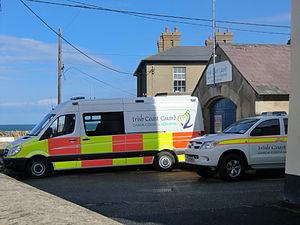
Les marquages Battenburg ou marquages Battenberg sont des marquages haute visibilité principalement utilisés sur les flancs des véhicules des services d'urgence dans plusieurs pays européens, ainsi qu'en Nouvelle-Zélande, en Australie, à Hong Kong et à Trinité-et-Tobago. Le nom vient de son apparence similaire à la coupe transversale d'un gâteau Battenberg.
La garde-côtière irlandaise fait partie du ministère des Transports de la République d'Irlande. Les principaux rôles de la Garde côtière sont: la sécurité maritime, la recherche et le sauvetage. La région irlandaise de recherche et de sauvetage qui comprend la majeure partie de la République d’Irlande et certaines parties de l’Irlande du Nord, est la zone relevant de la responsabilité des garde-côtes. Cette zone est bordée par la région britannique de recherche et de sauvetage.